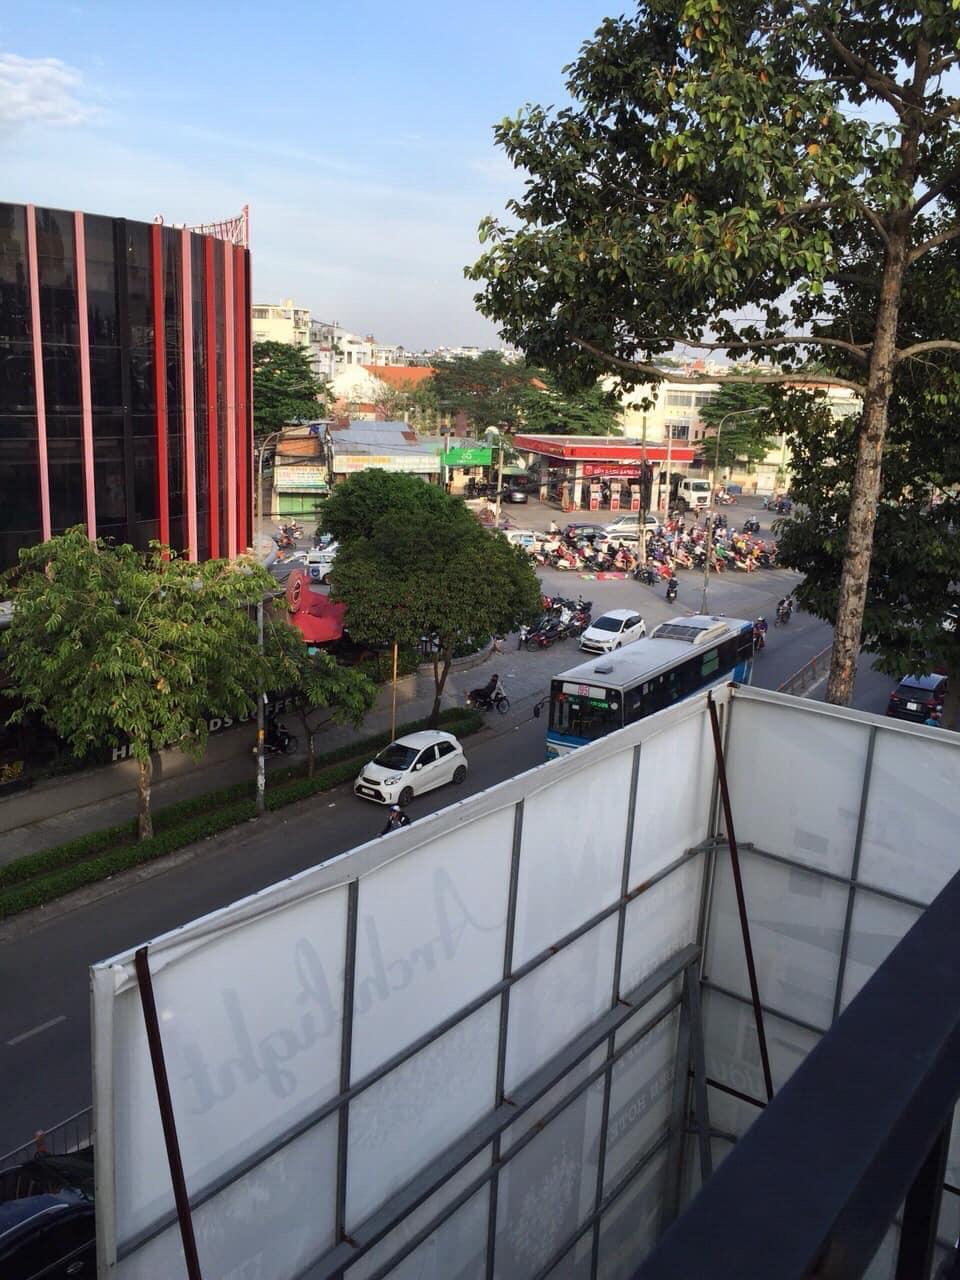
có nhiều xe cộ đang di chuyển ở dưới đường